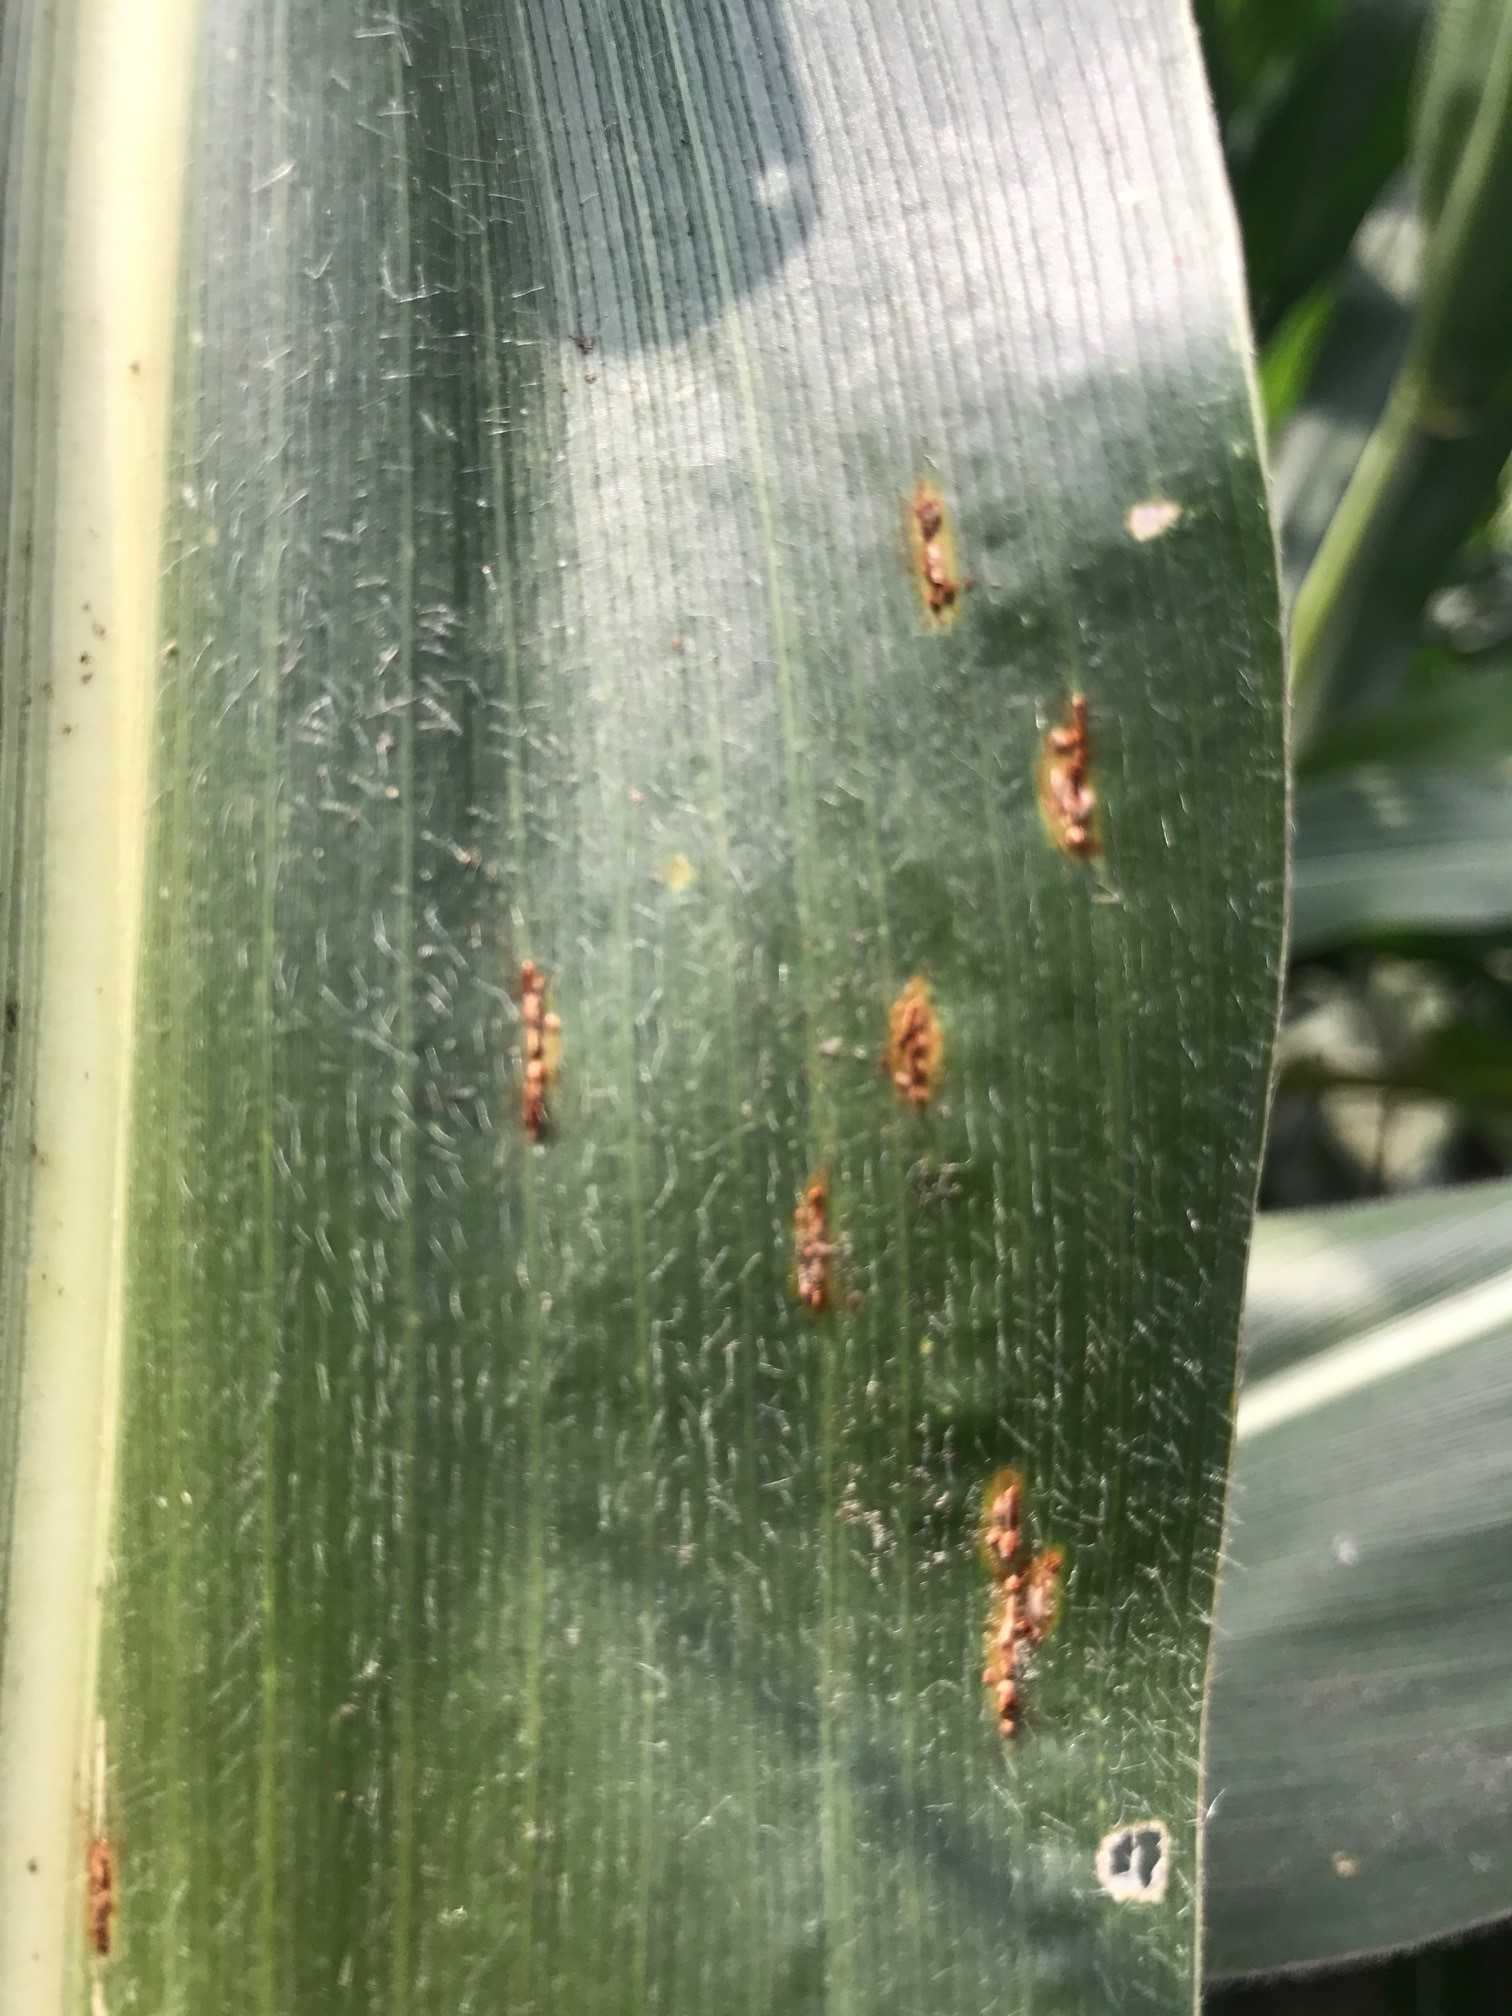
Plant: Corn
Disease: corn rust